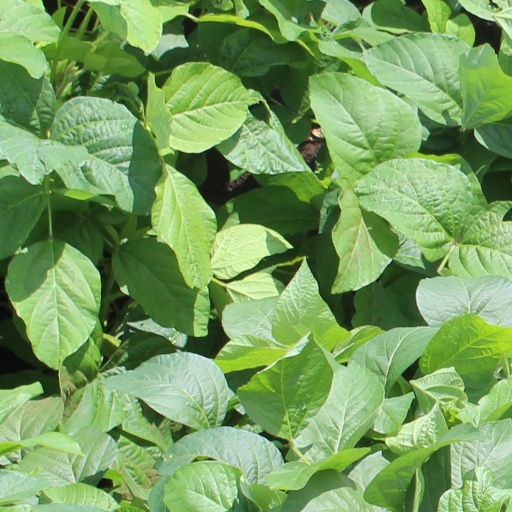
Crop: soybean